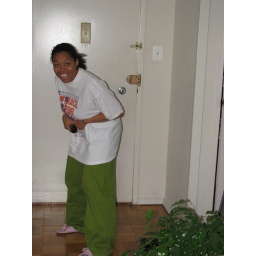
A-Rob in my green pants